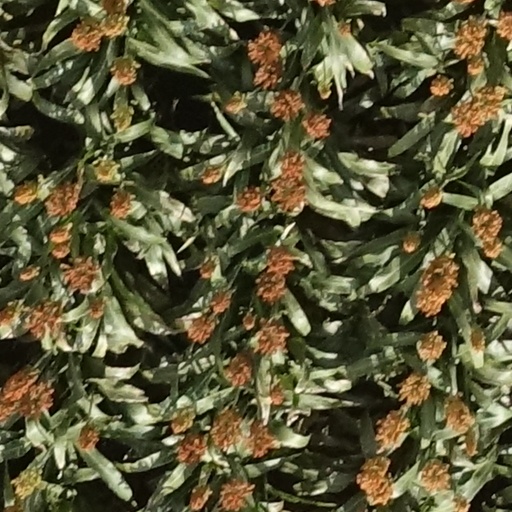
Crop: sorghum